Describe the emotion expressed in this image:  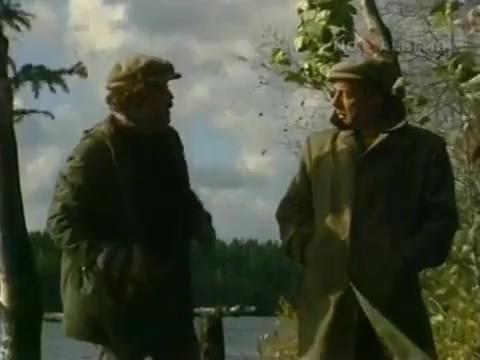
This person displays Suffering, valence and arousal with high intensity.